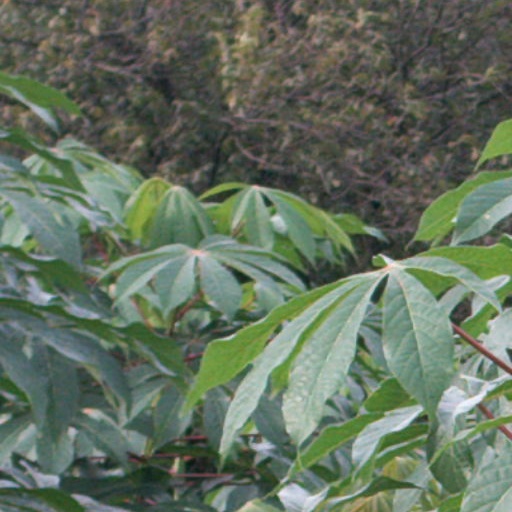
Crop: cassava